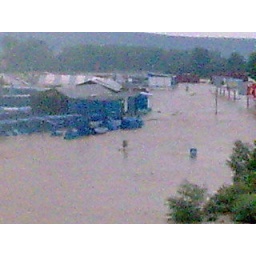
Kalinovskiy market in water